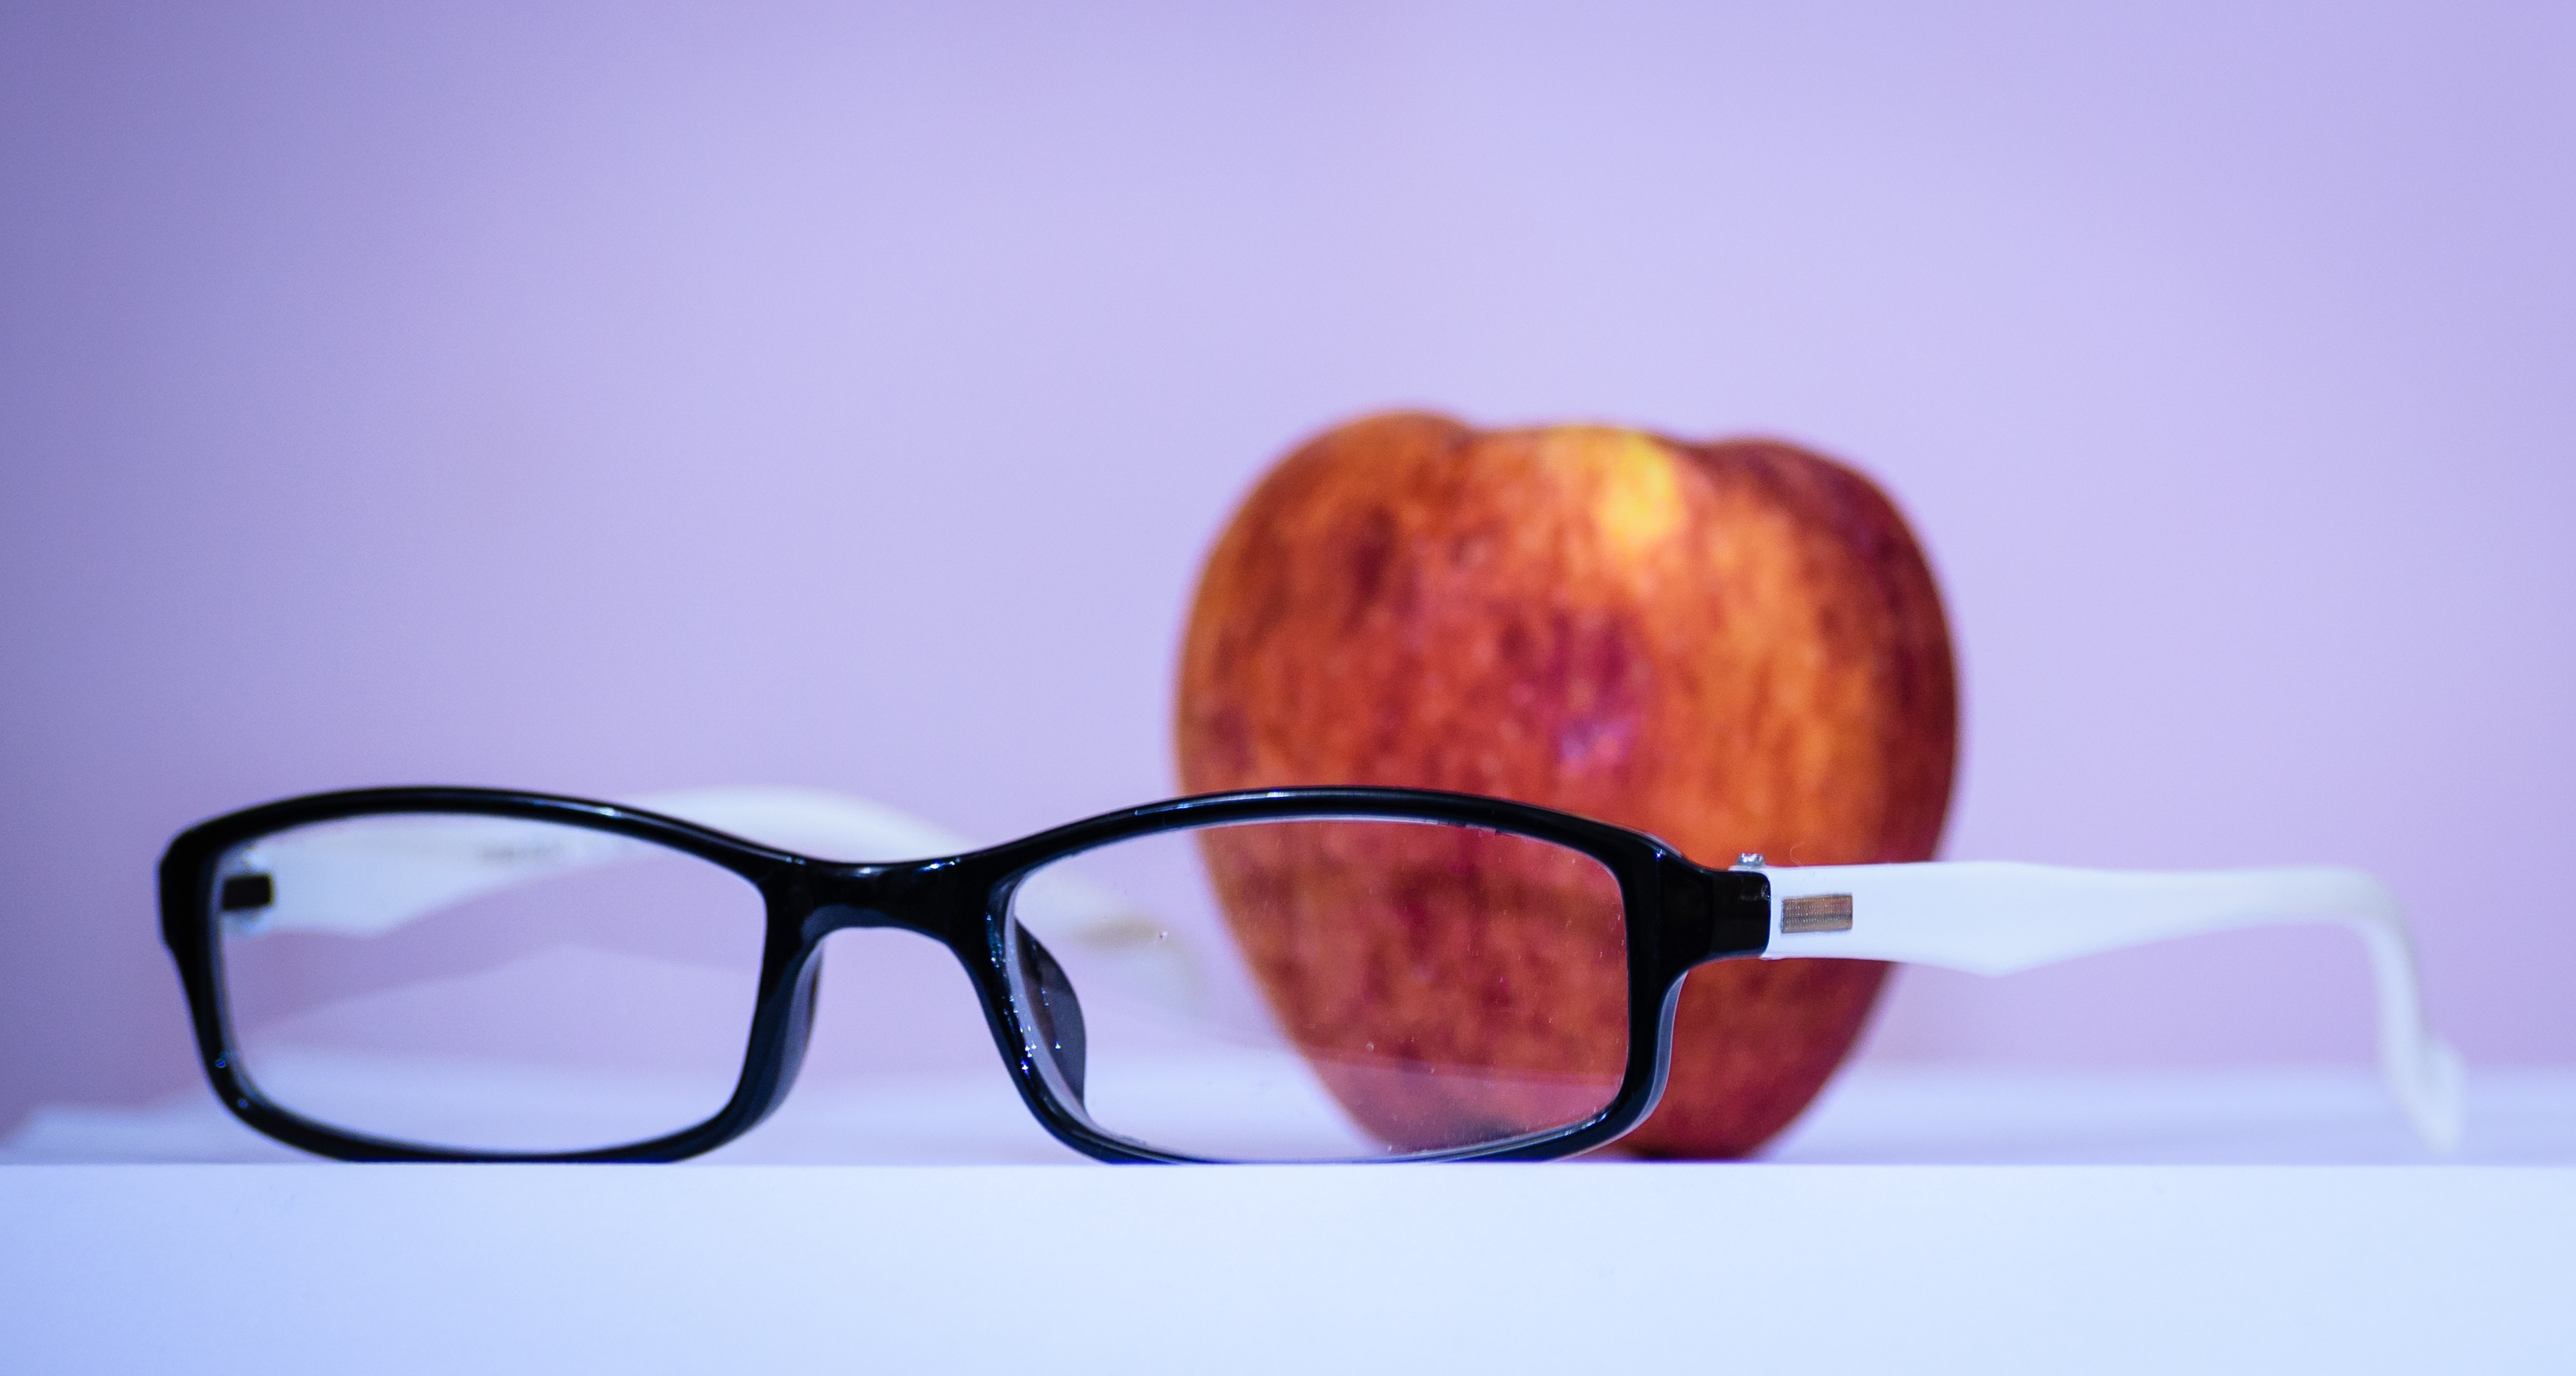
apple, fruit, food, frame, focus, sunglasses, glasses, eyewear, organ, vision care